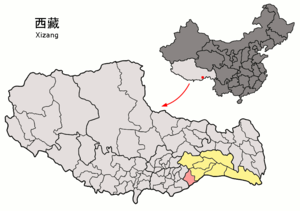
Le xian de Nang est un district administratif de la région autonome du Tibet en Chine. Il est placé sous la juridiction de la préfecture de Nyingchi.